Skipton Building Society

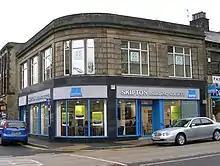
Skipton Building Society, Bingley.

The inaugural meeting of the Skipton Building Society took place in the Town Hall in May 1853. The initiative came from George Kendall, then a 23-year-old timber merchant, described as “a prominent Skipton townsman”. Kendall's motivation appeared to be the advantage a building society would bring to the district and he sought out other local dignitaries in support. After the first Secretary's short tenure, Samuel Farey was appointed to the position. At the time, Farey was a 30-year-old schoolteacher although in later years he became a substantial mill owner. The Centenary brochure credited Farey with laying “the firm foundation upon which the structure has been built”. Farey was the first of three long-serving Secretaries spanning the Society's first hundred years. The third was Arthur Smith, appointed in 1915 and still inn office in 1953; it was he who developed the Skipton into more than a one office, local society.